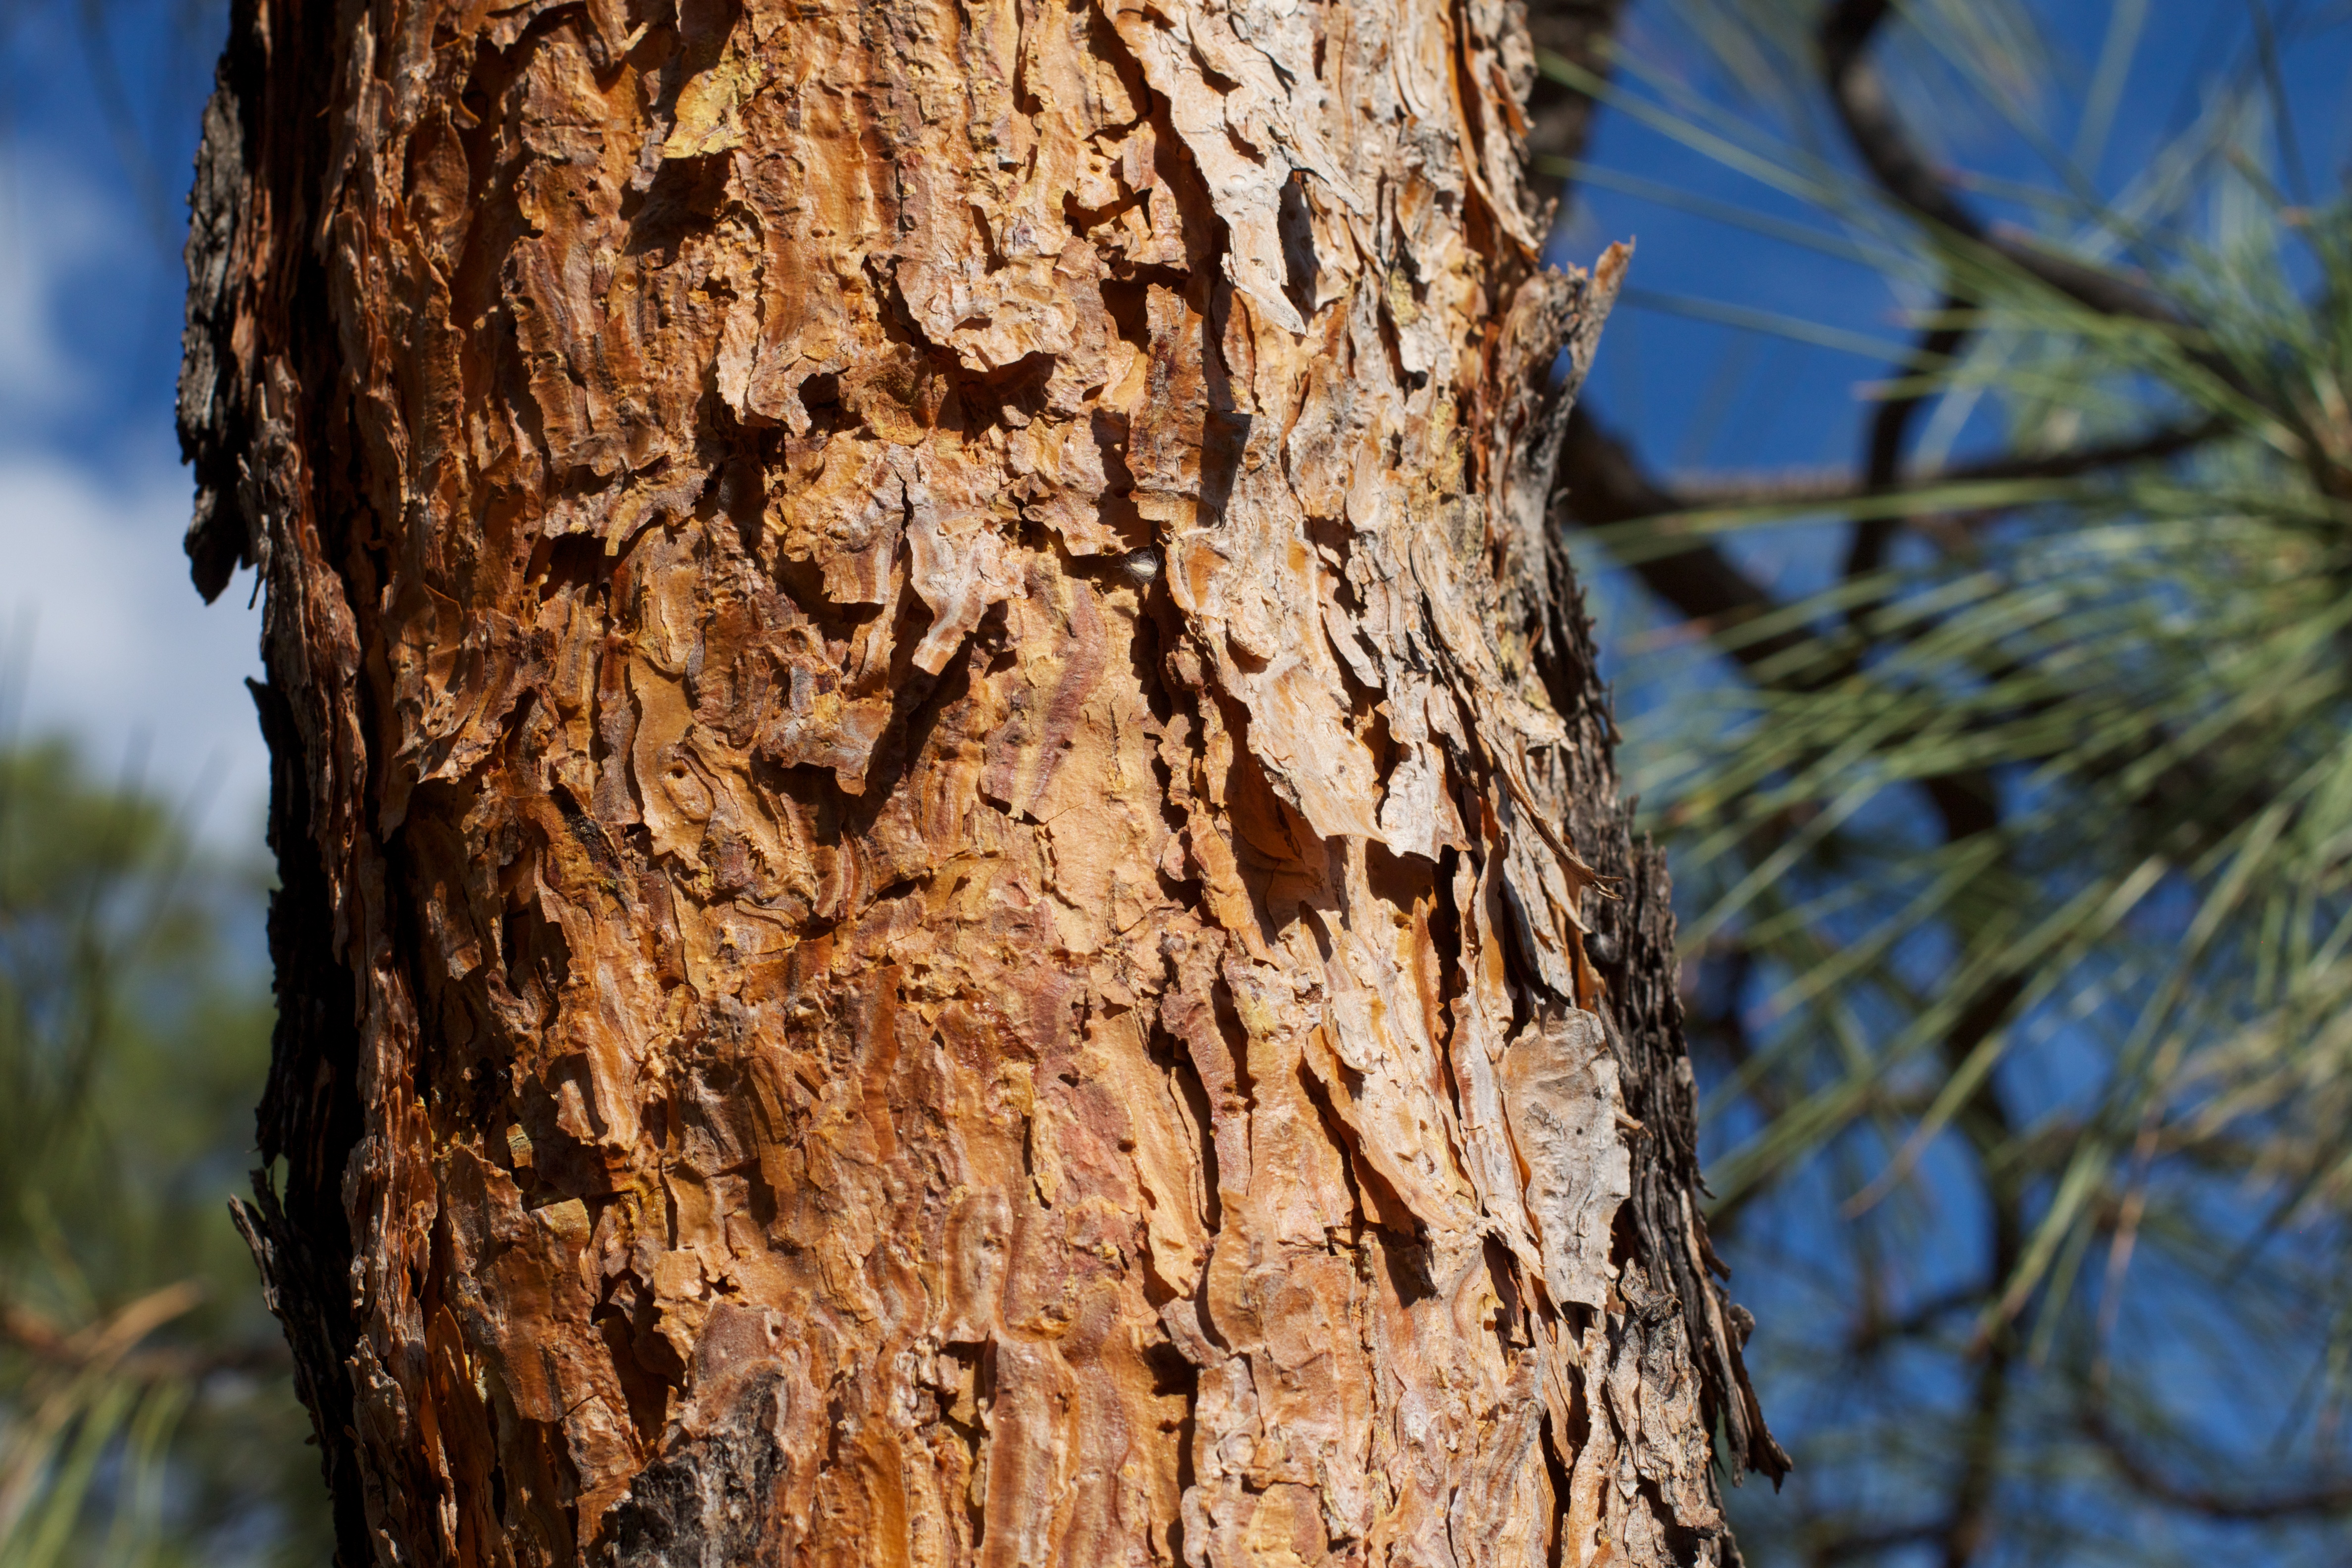
tree, nature, forest, branch, plant, wood, leaf, trunk, autumn, fauna, twig, flowering plant, plant stem, woody plant, land plant